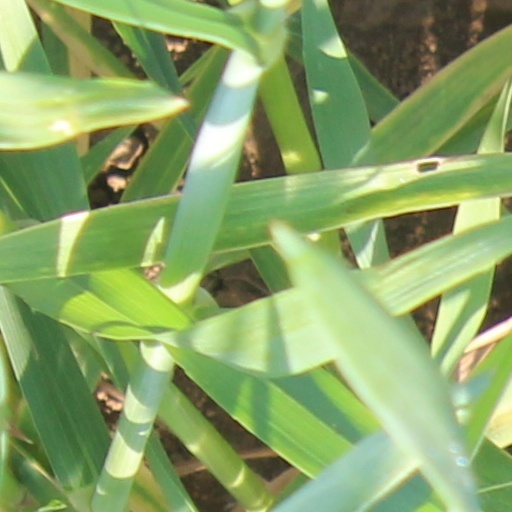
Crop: wheat